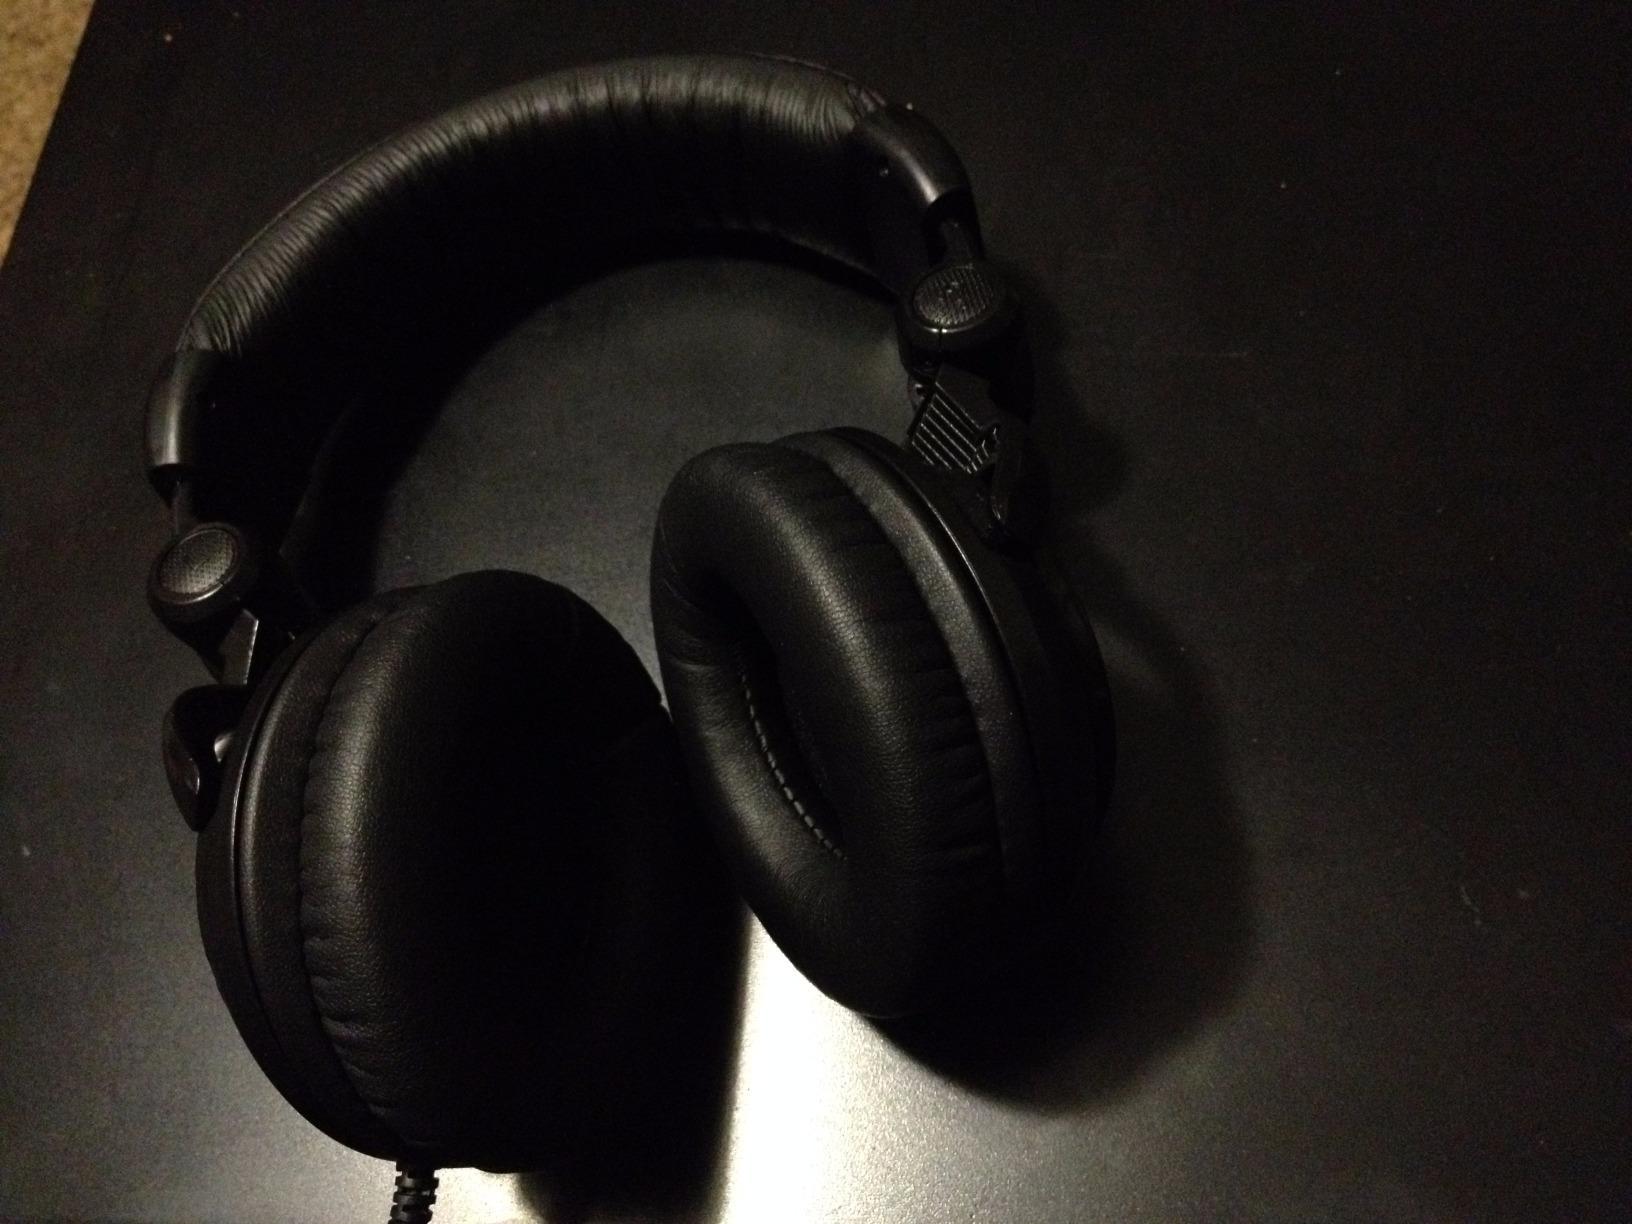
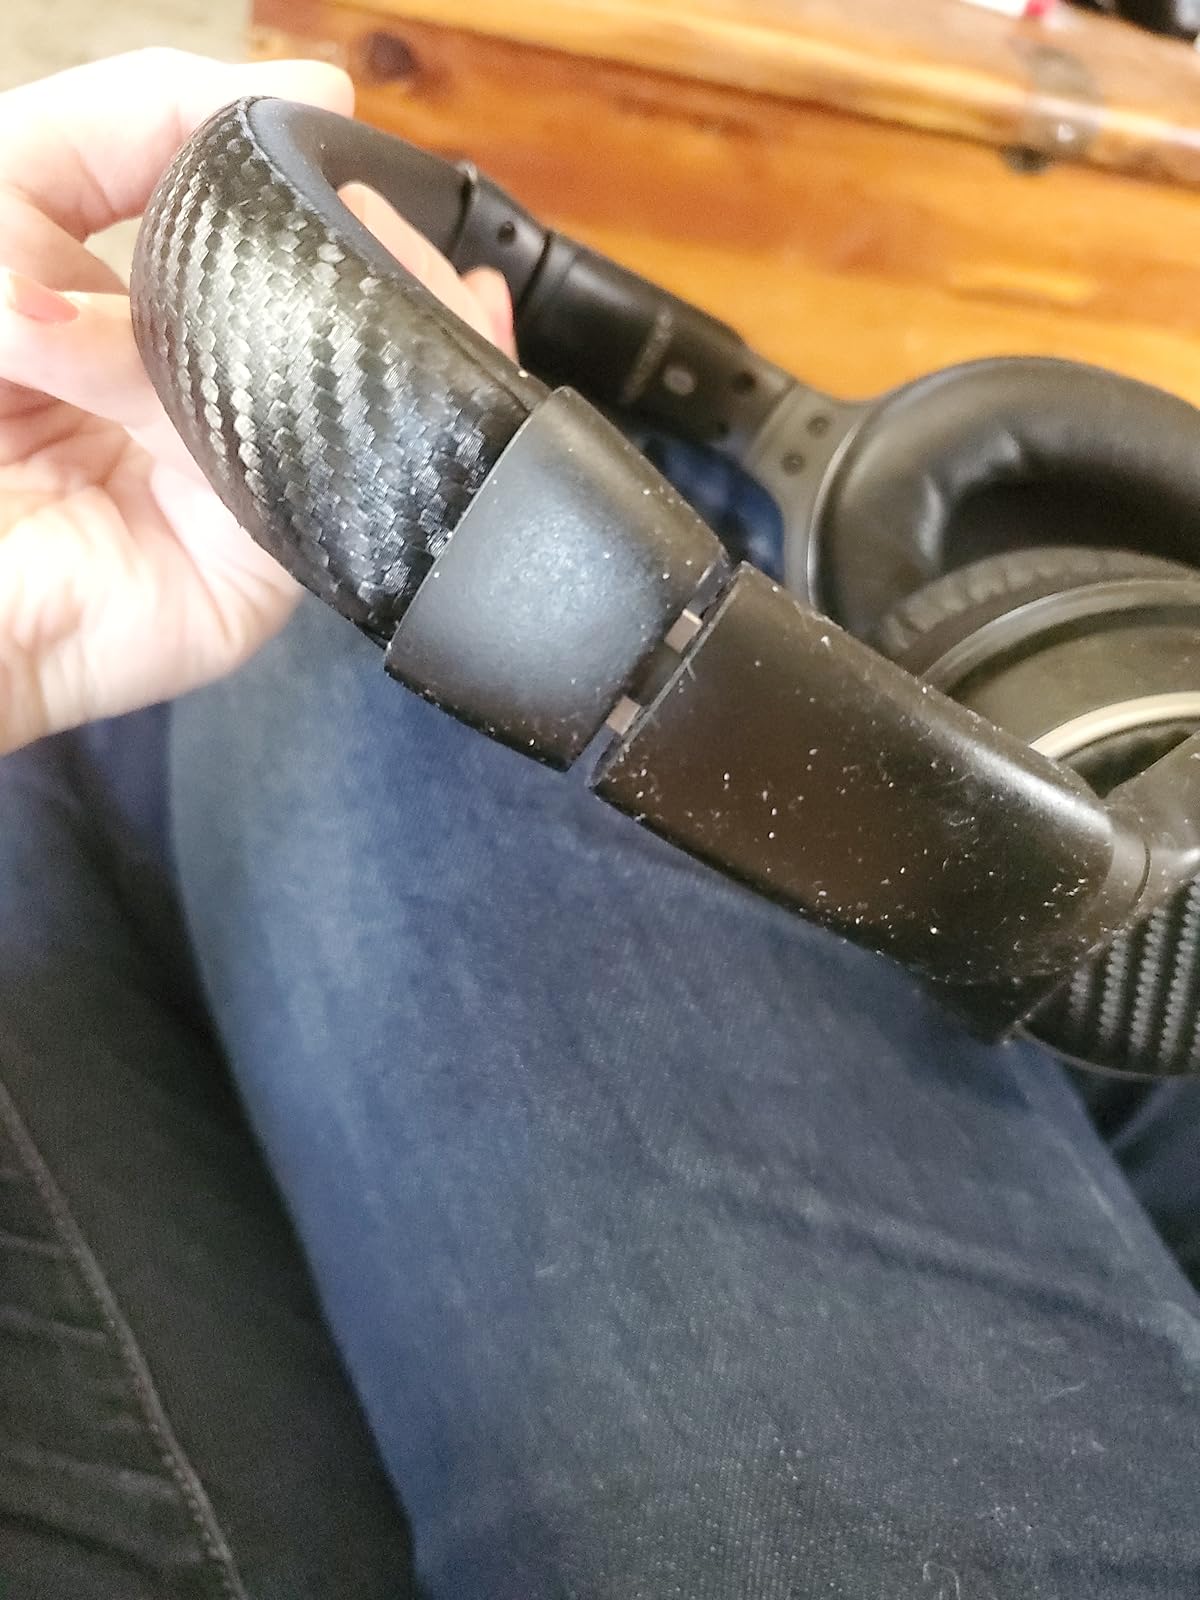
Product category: headphones
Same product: no